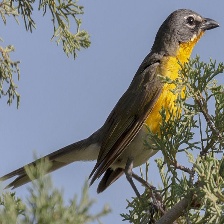
Species: YELLOW BREASTED CHAT
Scientific name: ICTERIA VIRENS